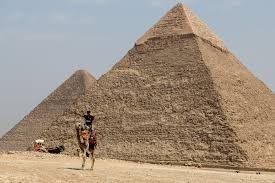
Landmark: Pyramids of Giza